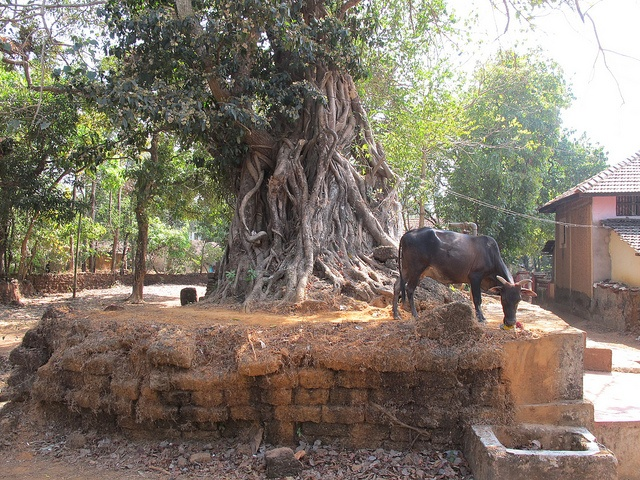
A cow standing on a stone wall next to a tree.
A goat eating some hay near a tree.
An animal grazing under a wide, gnarled tree.
The thin cow eats some grass next to the tree
A cow pauses to eat some hay near a tree.